Luo Pinchao

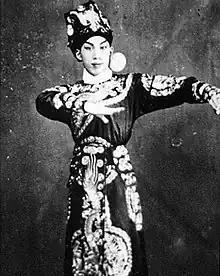
Luo Pinchao in costume, 1931

Luo Pinchao (born ; June 1912 – July 15, 2010) was a Cantonese opera stage actor who started to perform (as his career choice) in 1930. He was eventually recognized as the world's oldest opera singer by the Guinness World Records.